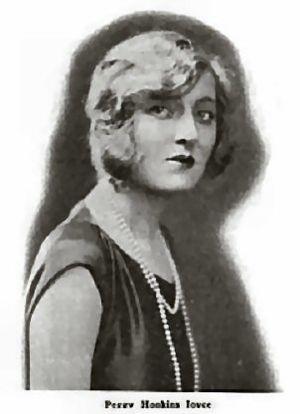
Peggy Hopkins Joyce, née Marguerite Upton, le 26 mai 1893 à Berkley, aux États-Unis, est une célébrité américaine, des années 1920, connue pour sa beauté, sa vie flamboyante, ses nombreuses liaisons, notamment avec Charlie Chaplin et Walter Chrysler, ses cinquante fiançailles, ses six mariages avec des hommes riches, ses divorces, une série de scandales dans le domaine des affaires, sa collection de diamants et de fourrures et son mode de vie somptueux. Elle commence une carrière de Ziegfeld Girl puis devient actrice du cinéma muet et des premiers films sonores. Elle est également modèle et danseuse. Elle meurt à New York, le 12 juin 1957, seule et oubliée.